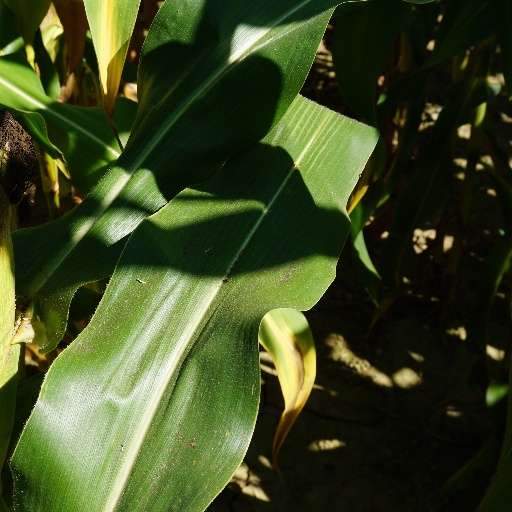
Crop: maize; corn